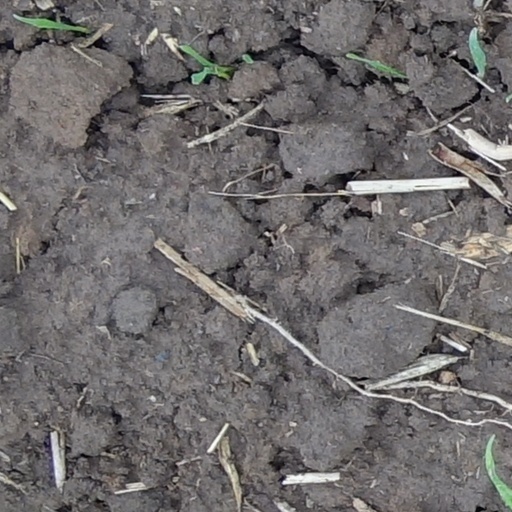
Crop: wheat